Blind corner

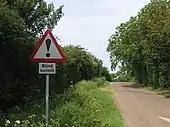
Blind summit with warning sign

For private roads or blind corners inside buildings, the UK government suggests placement of mirrors to prevent accidents.